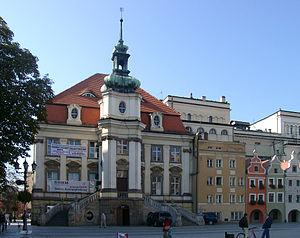
Legnica, est une ville de la voïvodie de Basse-Silésie, en Pologne. Elle forme elle-même un powiat et est aussi le chef-lieu du powiat de Legnica dont elle ne fait pas partie. Sa population s'élevait à 106 122 habitants en 2003.